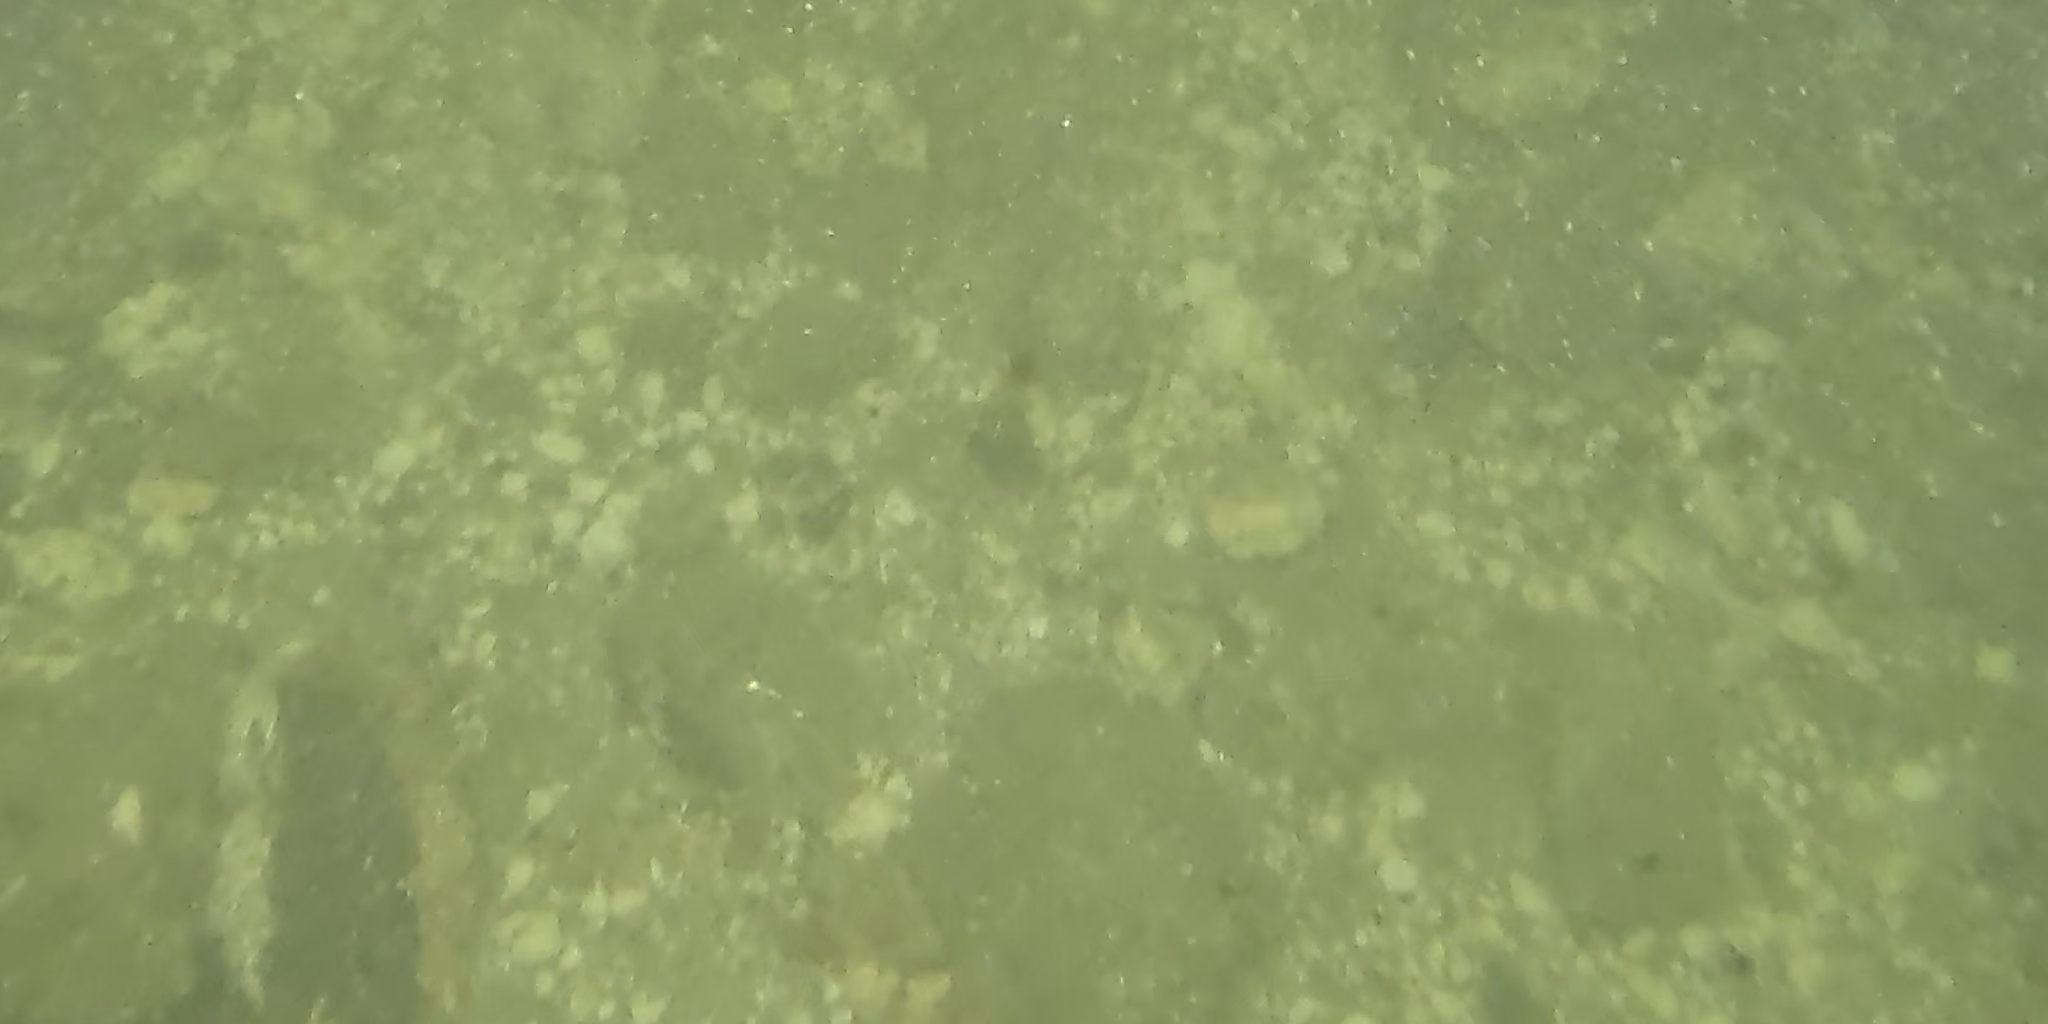
Seabed habitat: stone